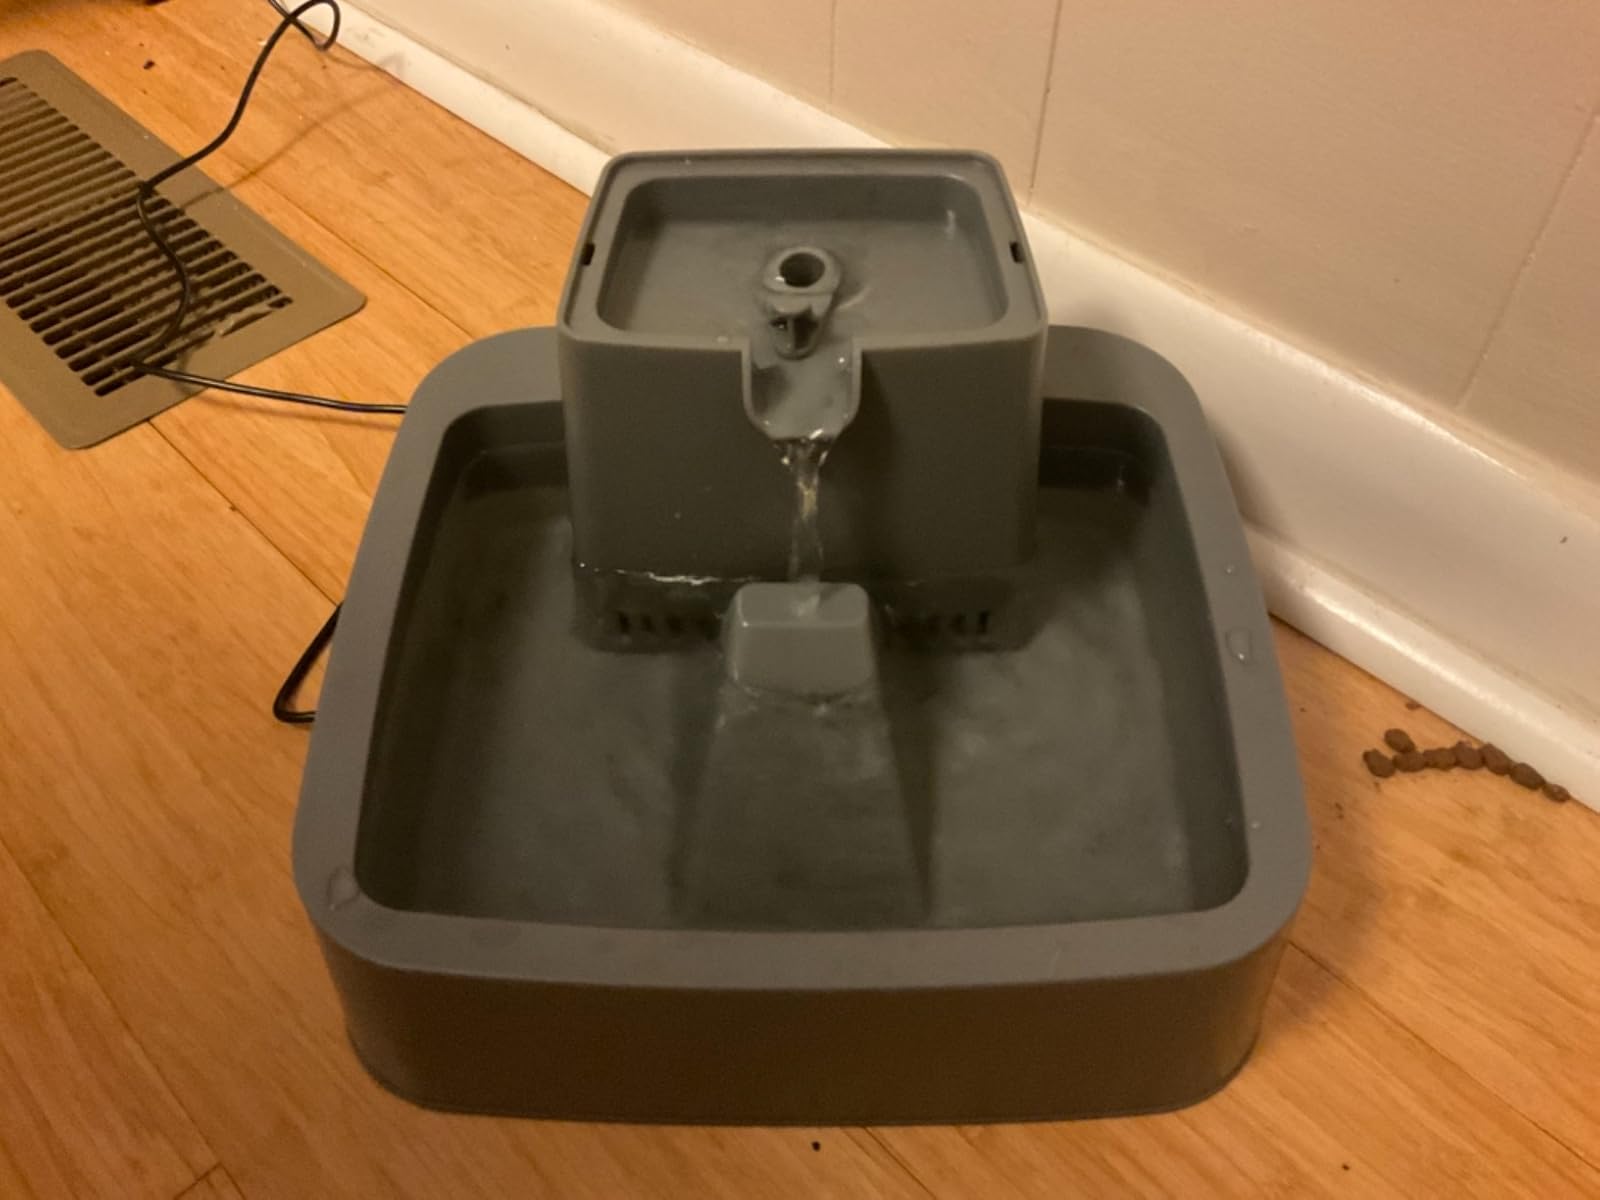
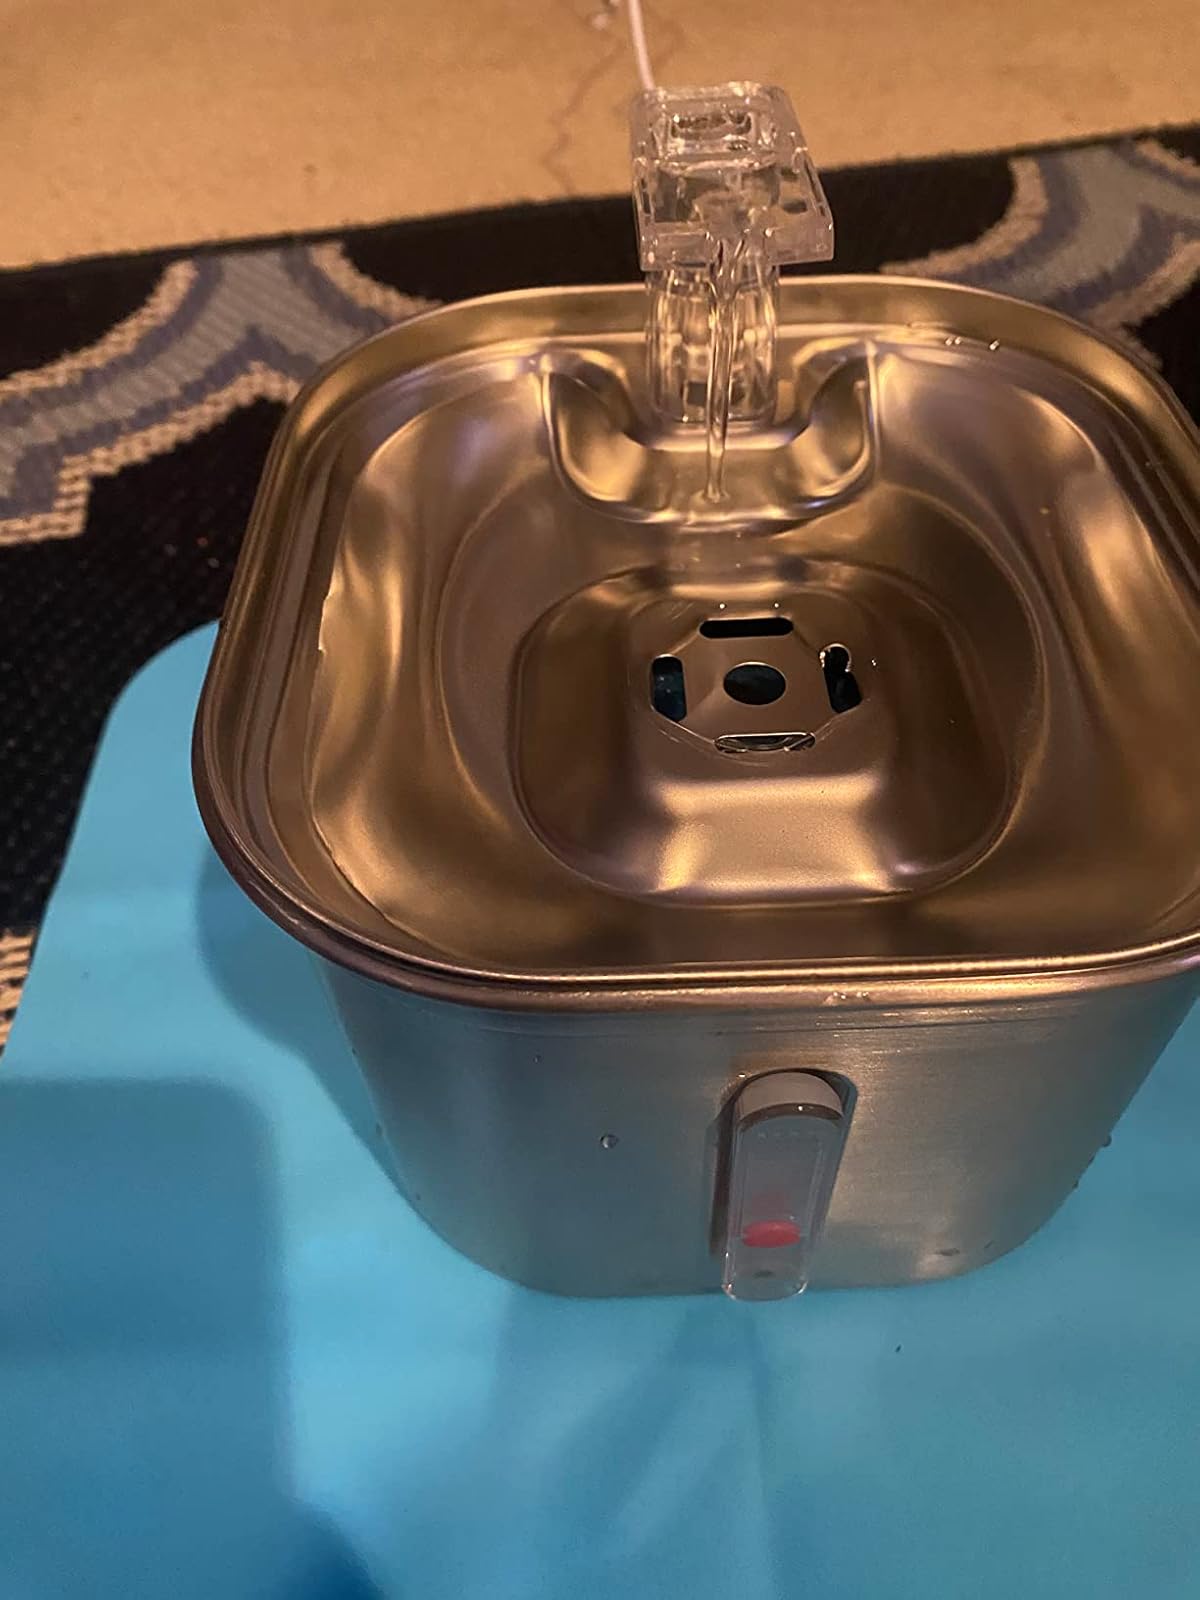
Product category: items_bowl
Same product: no